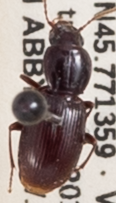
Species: Pterostichus pumilus
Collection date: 2019-08-20
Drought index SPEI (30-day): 0.188
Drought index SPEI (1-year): -2.09
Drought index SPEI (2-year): -2.09